Order of the Union

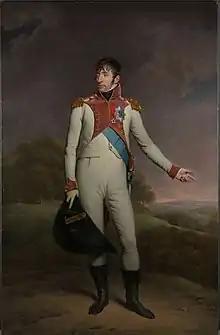
Louis Napoleon with star and grand sash of the order.

Louis Napoleon was highly active despite the short length of his reign and so there were six variants of the order, though these all had more or less the same form, rules and decorations and the different names were all for more or less the same order – the orders have been described by authors such as Mr. , , George Sanders, and as an organic whole. These variants were: